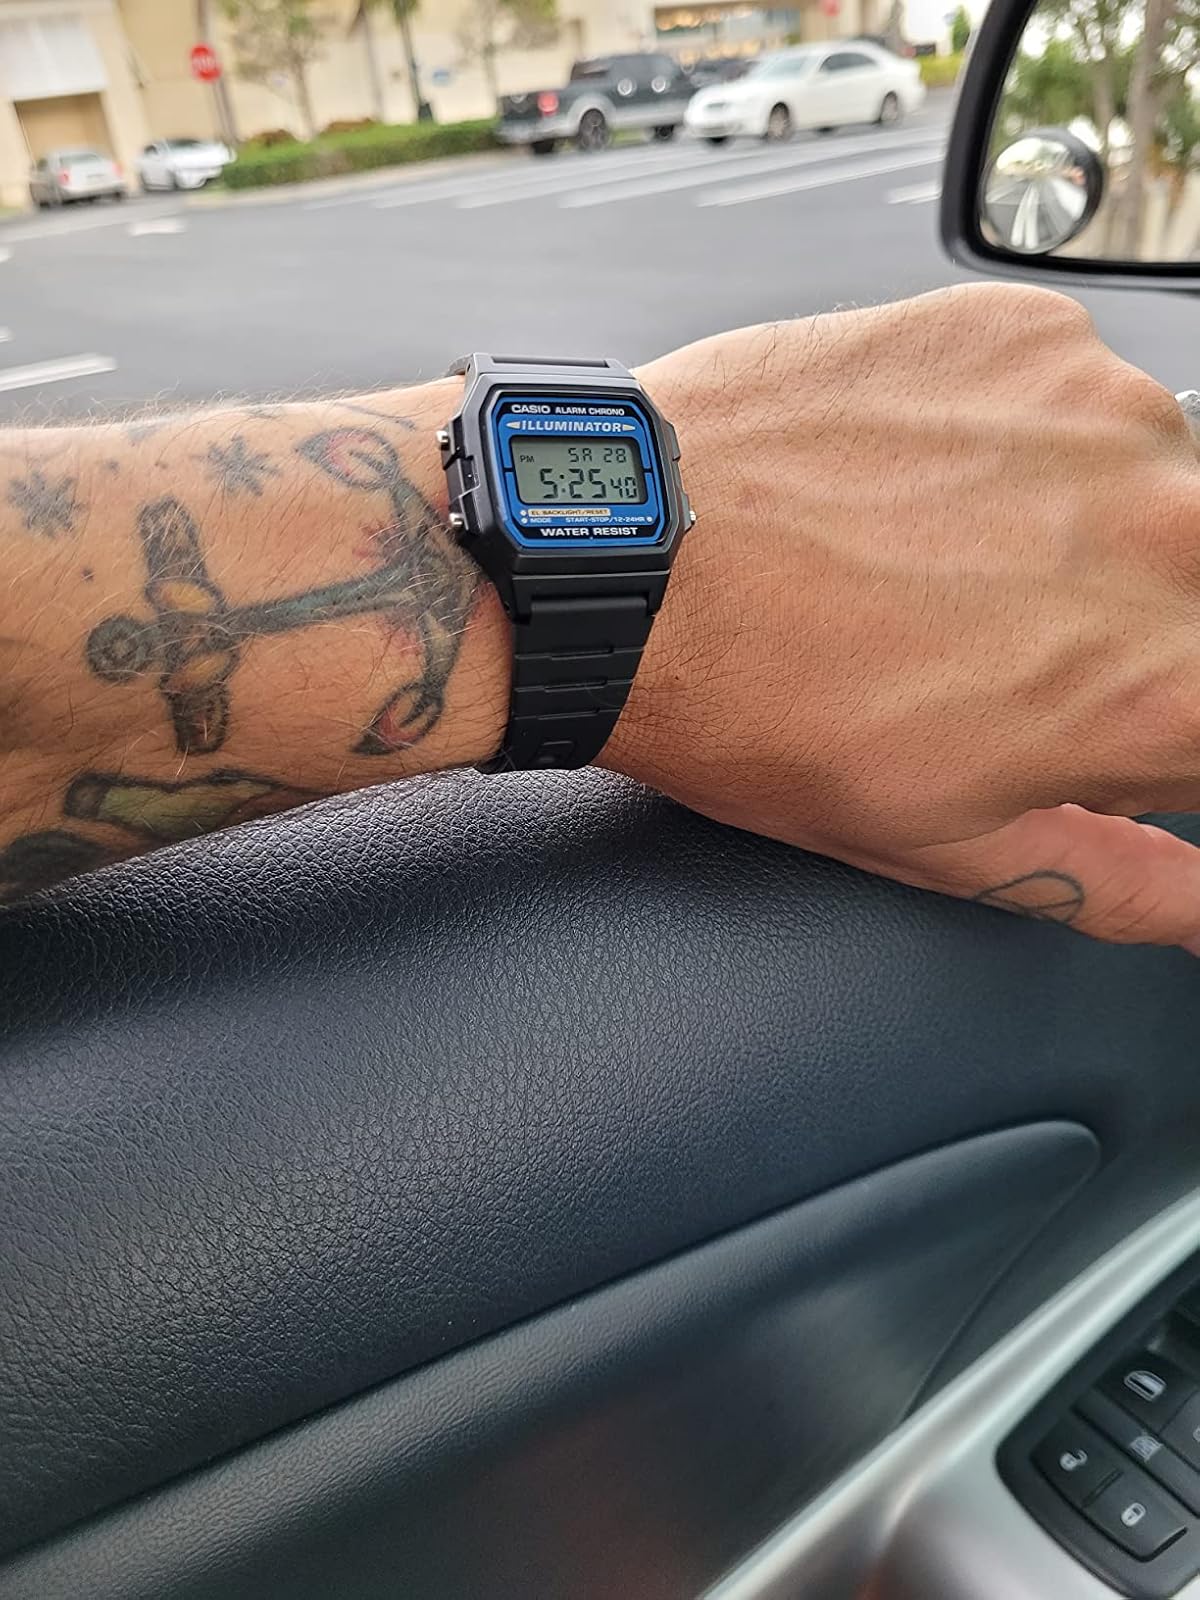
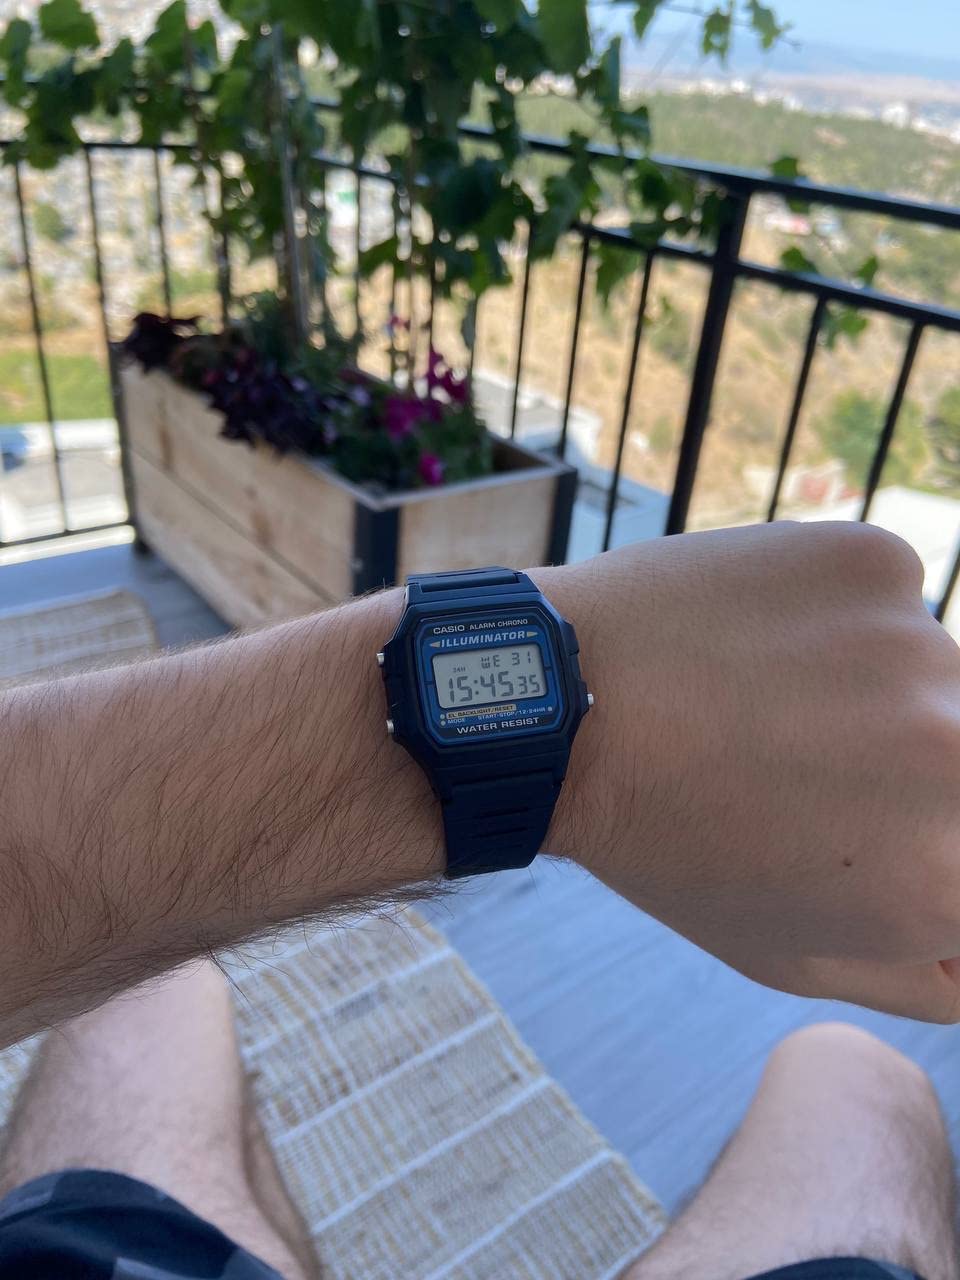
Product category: accessories_watch
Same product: yes